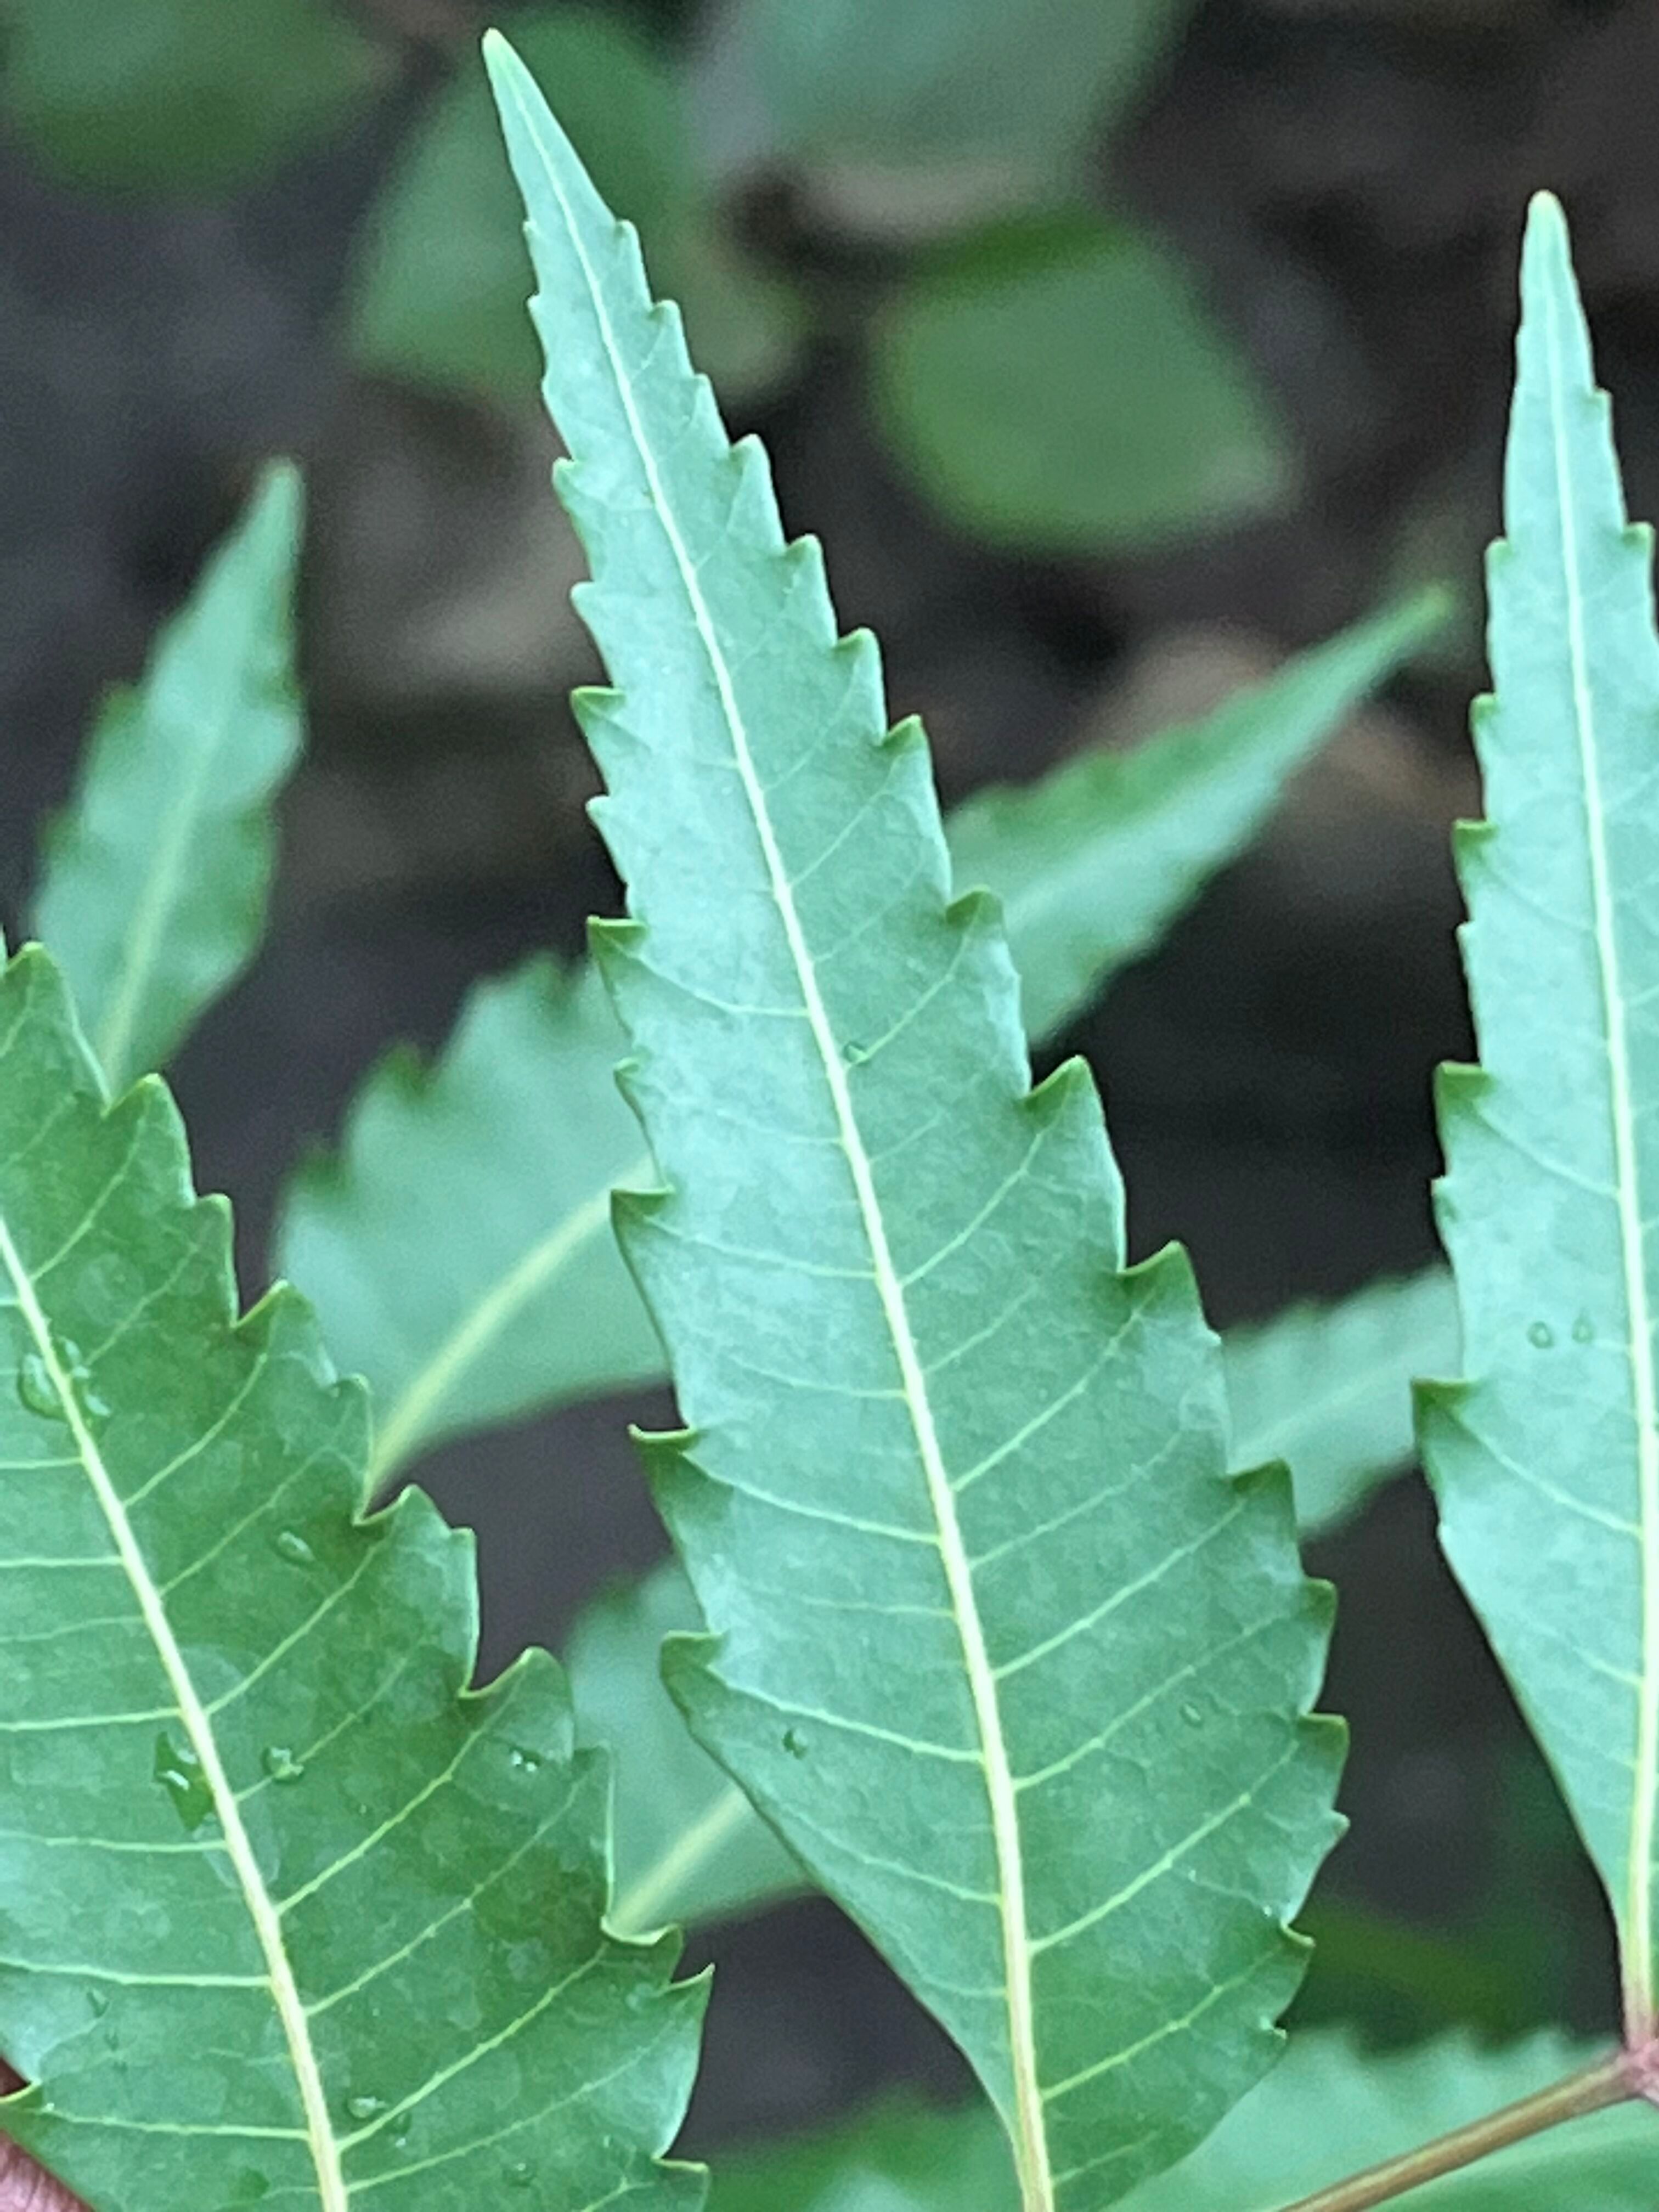
Plant species: azadirachta-indica